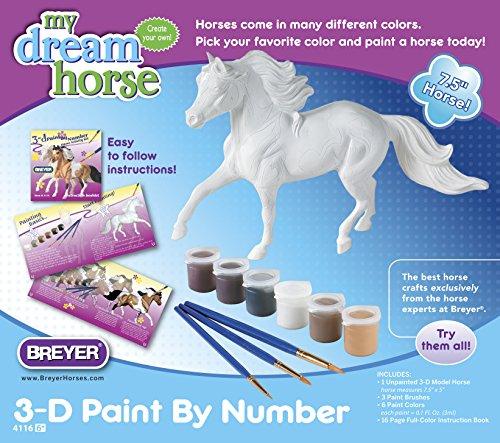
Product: Breyer 3D Paint by Number Pinto Horse Craft Activity Set, Multicolor
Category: Toys & Games | Arts & Crafts | Craft Kits | Paint-By-Number Kits
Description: Ideal for the beginning artist, this 3D Paint-by-Number model horse by Breyer makes it easy to hand-paint a lovely collector piece.
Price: $23.81
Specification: ProductDimensions:11x2.5x9.8inches|ItemWeight:1.23pounds|ShippingWeight:1.85pounds(Viewshippingratesandpolicies)|DomesticShipping:ItemcanbeshippedwithinU.S.|InternationalShipping:ThisitemcanbeshippedtoselectcountriesoutsideoftheU.S.LearnMore|ASIN:B0002UP026|Itemmodelnumber:4116|Manufacturerrecommendedage:4yearsandup